Mountain Rhythm (1939 film)

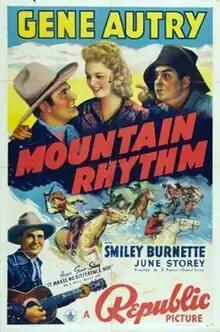
Theatrical release poster

Mountain Rhythm is a 1939 American Western film directed by B. Reeves Eason, starring Gene Autry, Smiley Burnette, and June Storey. Based on a story by Connie Lee, the film is about a cowboy who organizes his fellow ranchers to oppose an Eastern promoter's land grab scheme.